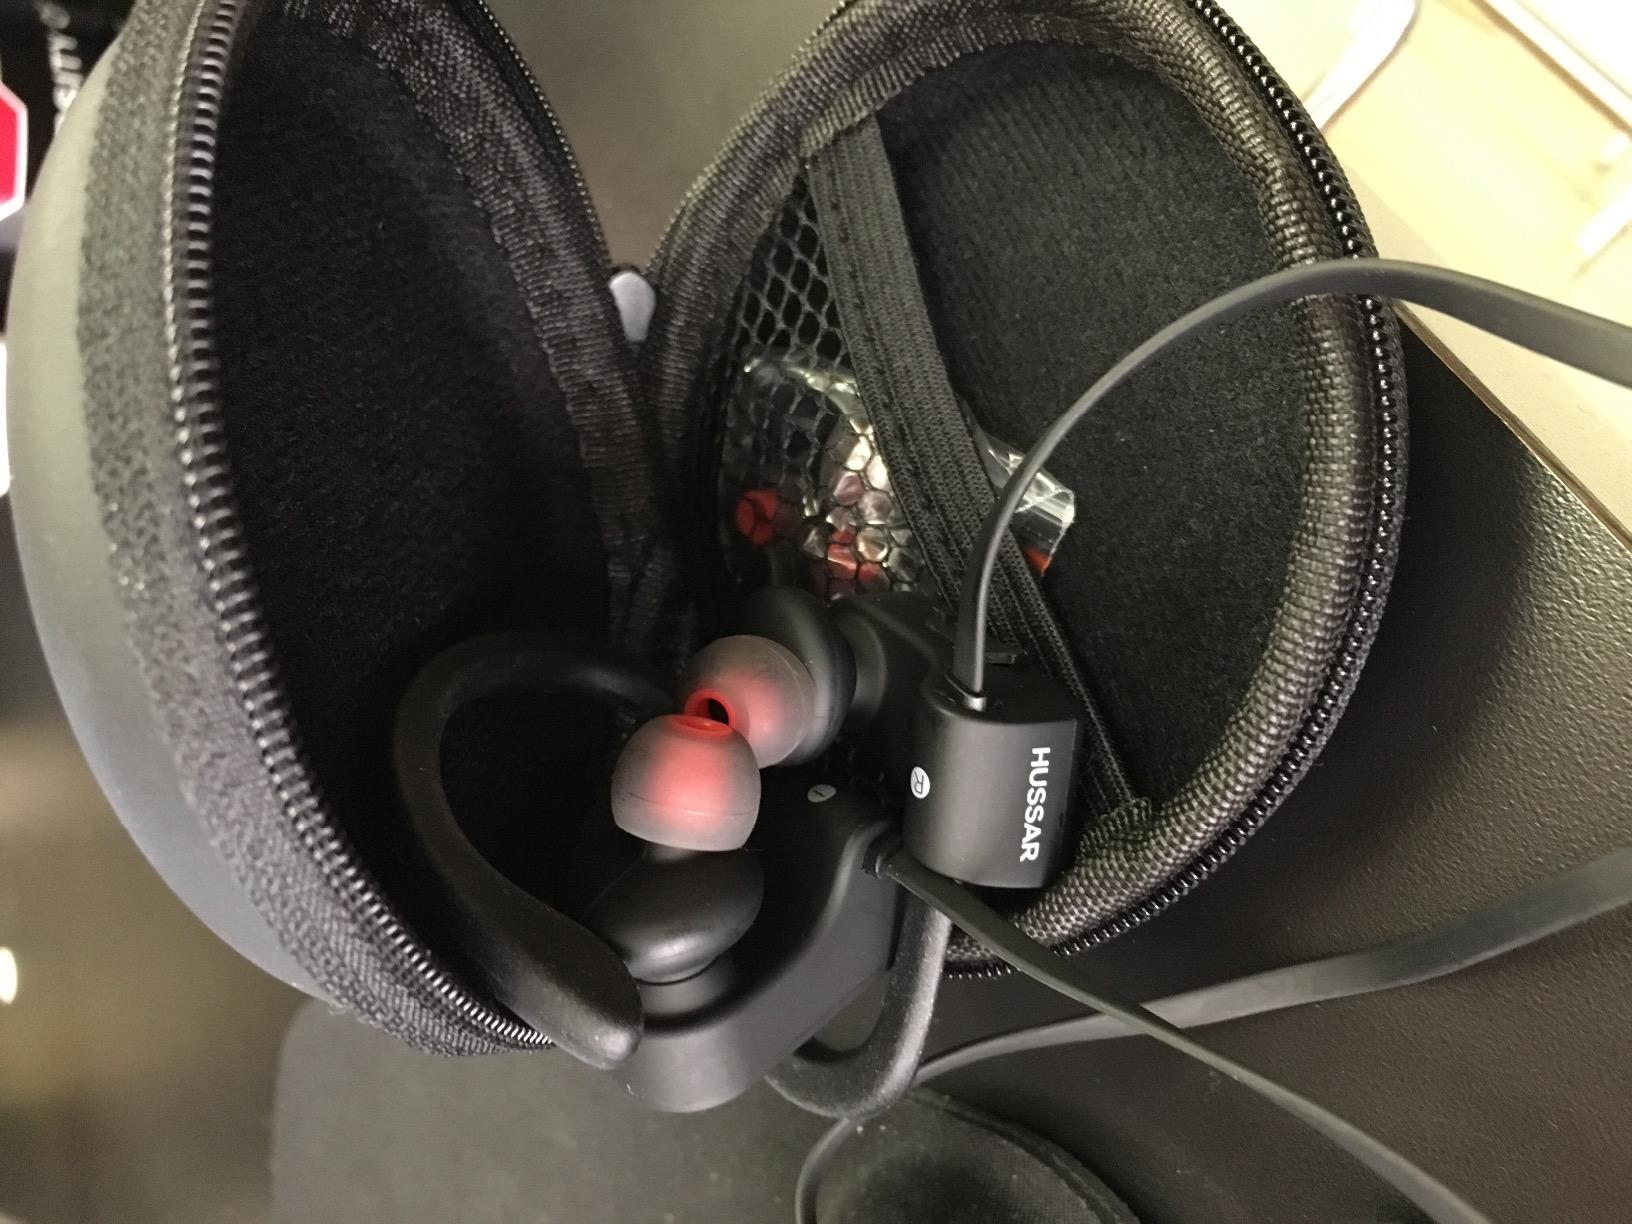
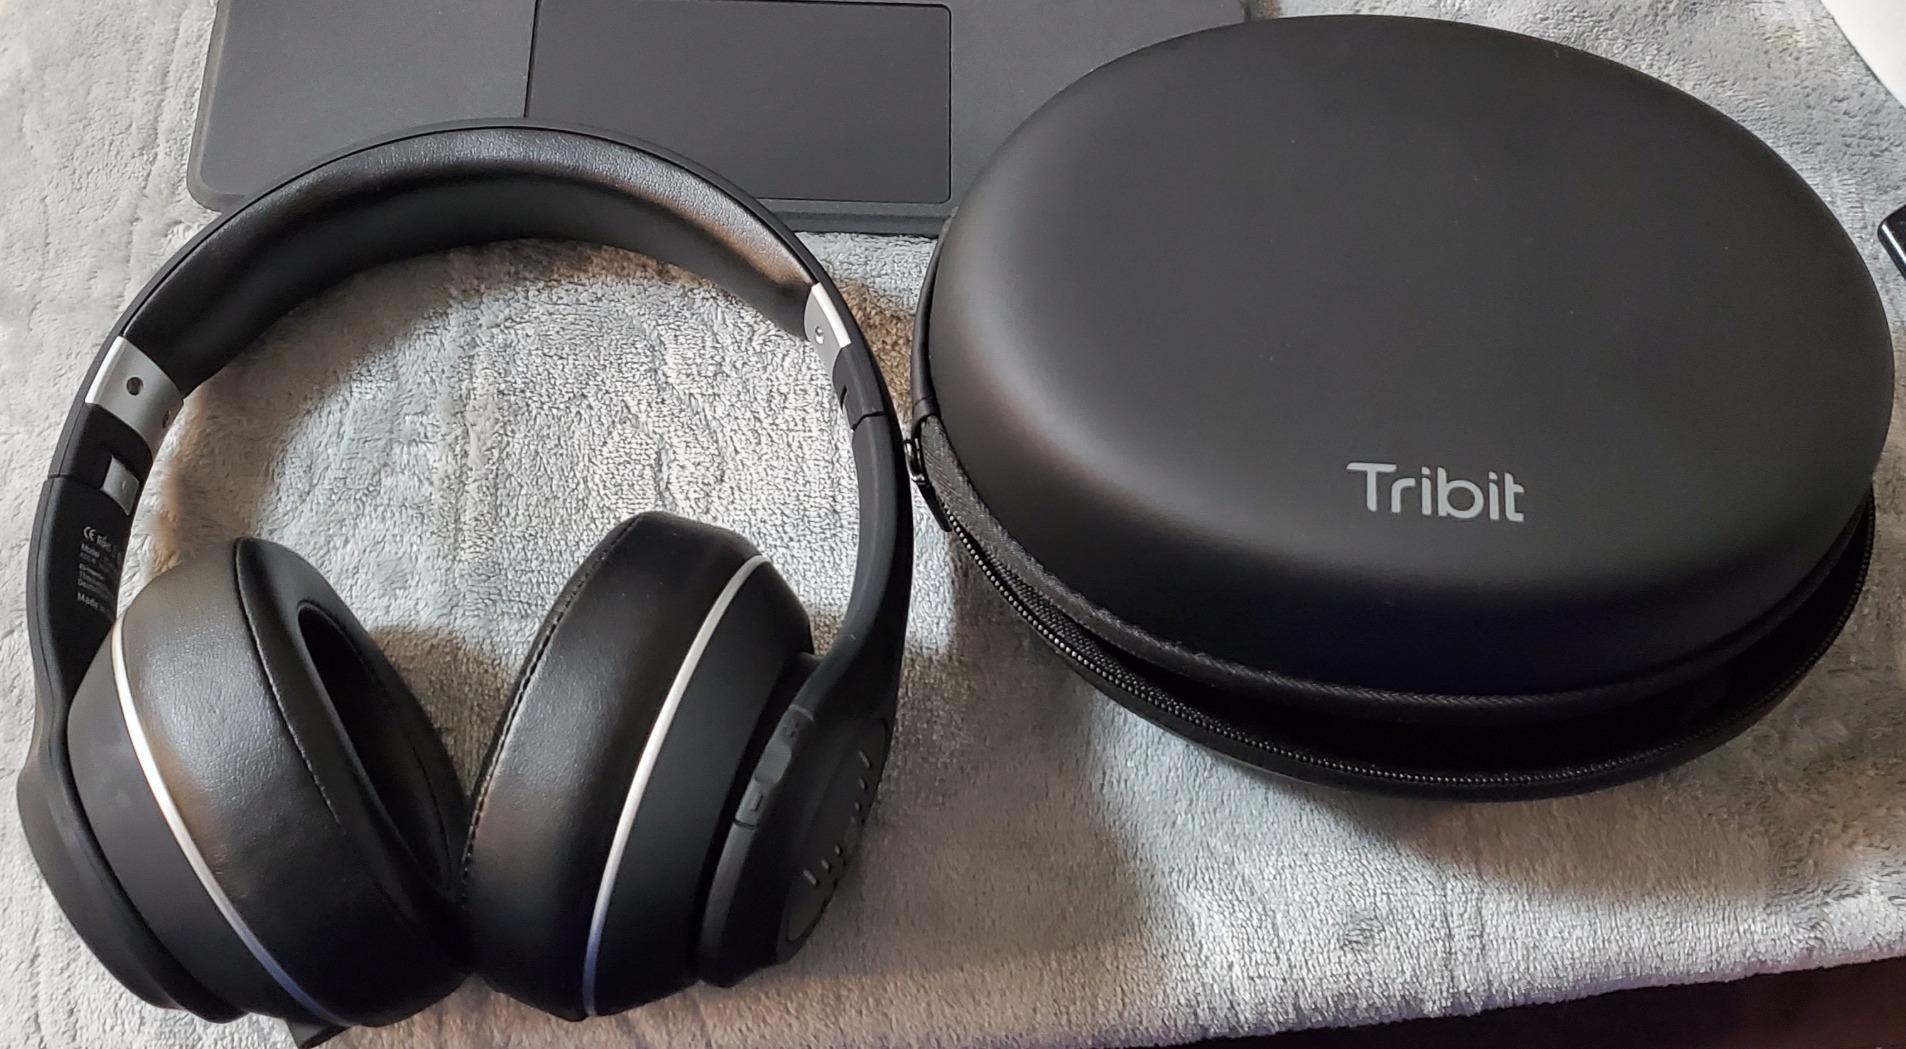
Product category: headphones
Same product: no